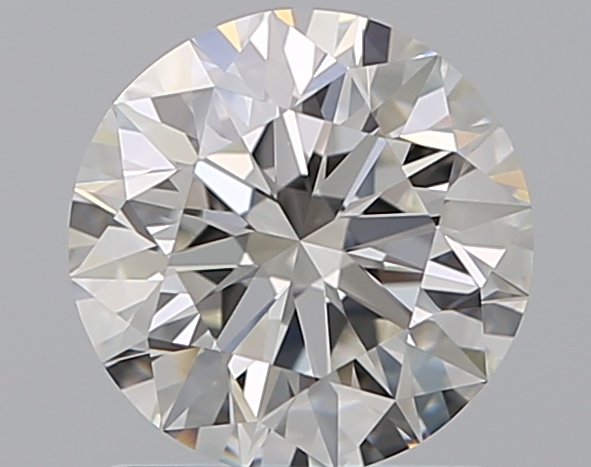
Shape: round
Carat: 1.05
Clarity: IF
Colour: G
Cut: EX
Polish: EX
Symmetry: EX
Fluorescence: N
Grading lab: GIA
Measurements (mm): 6.53 x 6.57 x 4.02